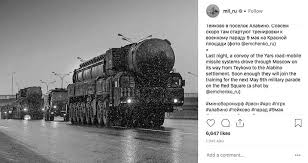
Label: Rs-24